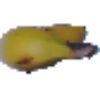
Label: Banana 1